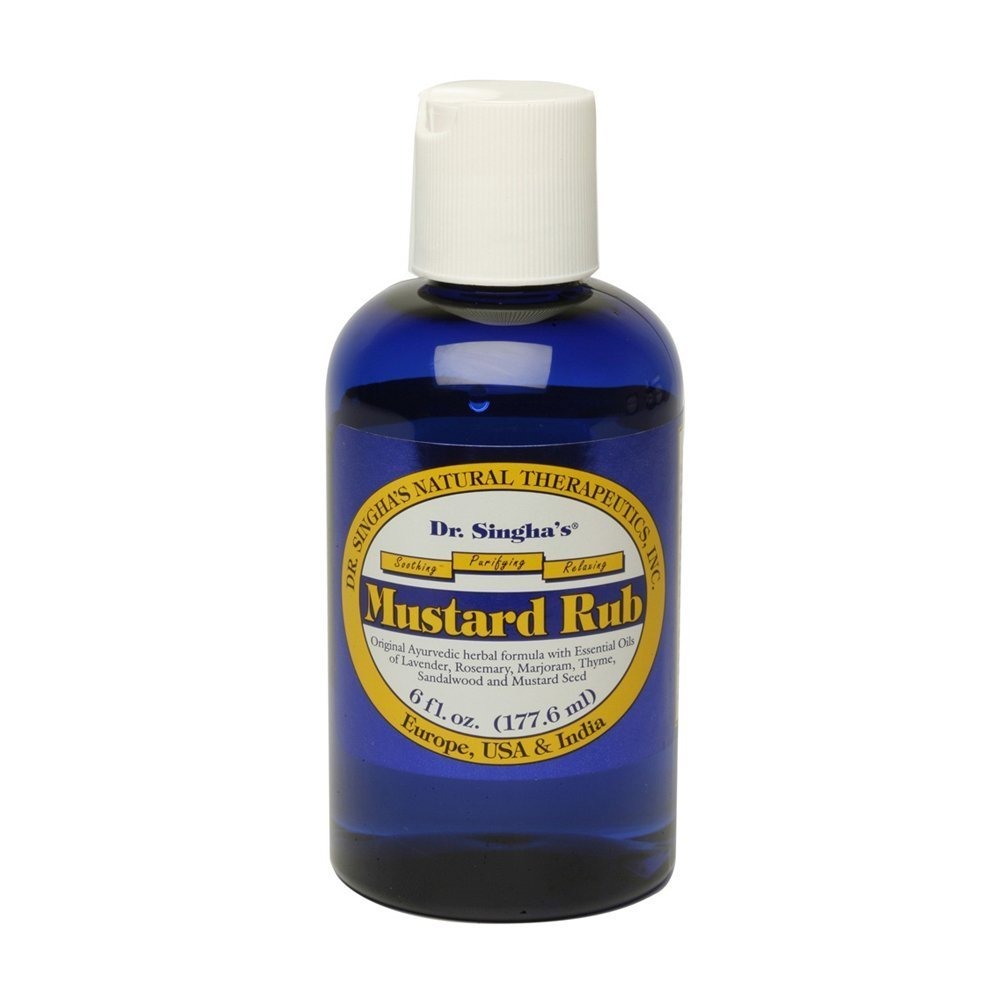
Item Name: Dr. Singhas Mustard Bath Mustard Rub, 6 Oz
Product Description: Derived from Ancient Ayurvedic and Tibetan Discipline. Original Ayurvedic herbal formula with Essential Oils of Lavender, Rosemary, Marjoram, Thyme, Sandalwood and Mustard Seed . Relaxing Purifying Energizing.
Value: 6.0
Unit: Fl Oz

Price: 23.31